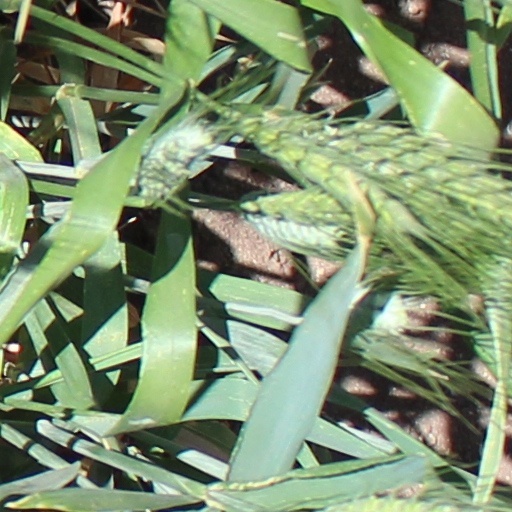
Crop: wheat